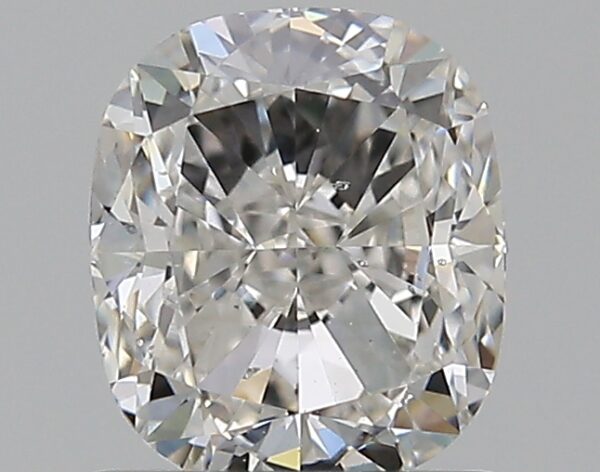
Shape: cushion
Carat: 1
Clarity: SI1
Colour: H
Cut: EX
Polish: EX
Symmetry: EX
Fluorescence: N
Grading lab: GIA
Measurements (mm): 6.21 x 5.34 x 3.59